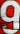
Number: 9